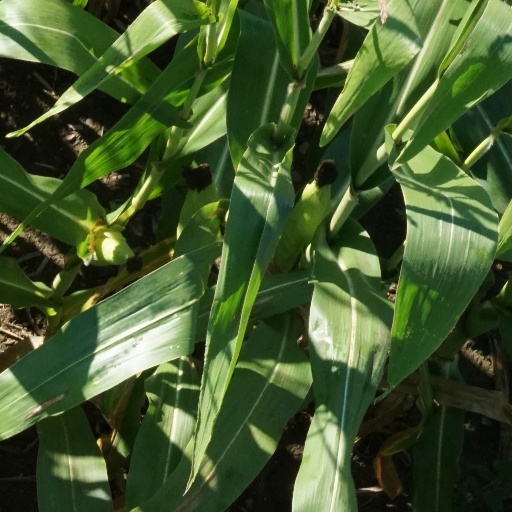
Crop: maize; corn